The Good Girl (2004 film)

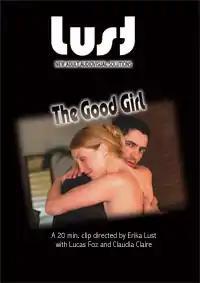
Cover art of "The Good Girl".

The Good Girl is a 2004 Spanish independent pornographic short film directed by Erika Lust and produced by Lust Films. The story is a traditional "pizza delivery guy" cliché, but takes place from a female perspective, and makes fun of typical porn clichés by subversion. The duration of the film is 21 minutes.